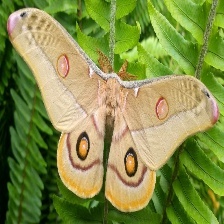
Species: EMPEROR GUM MOTH